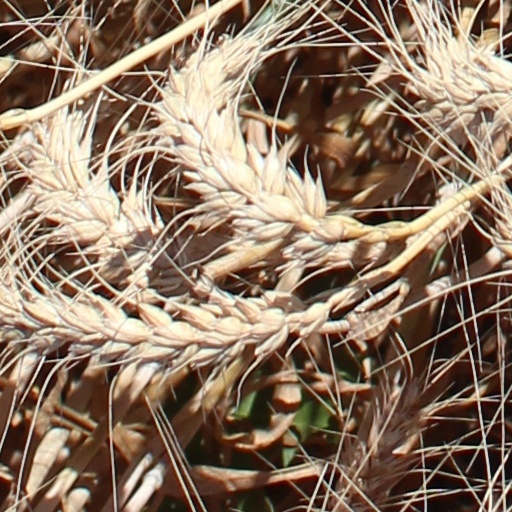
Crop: wheat